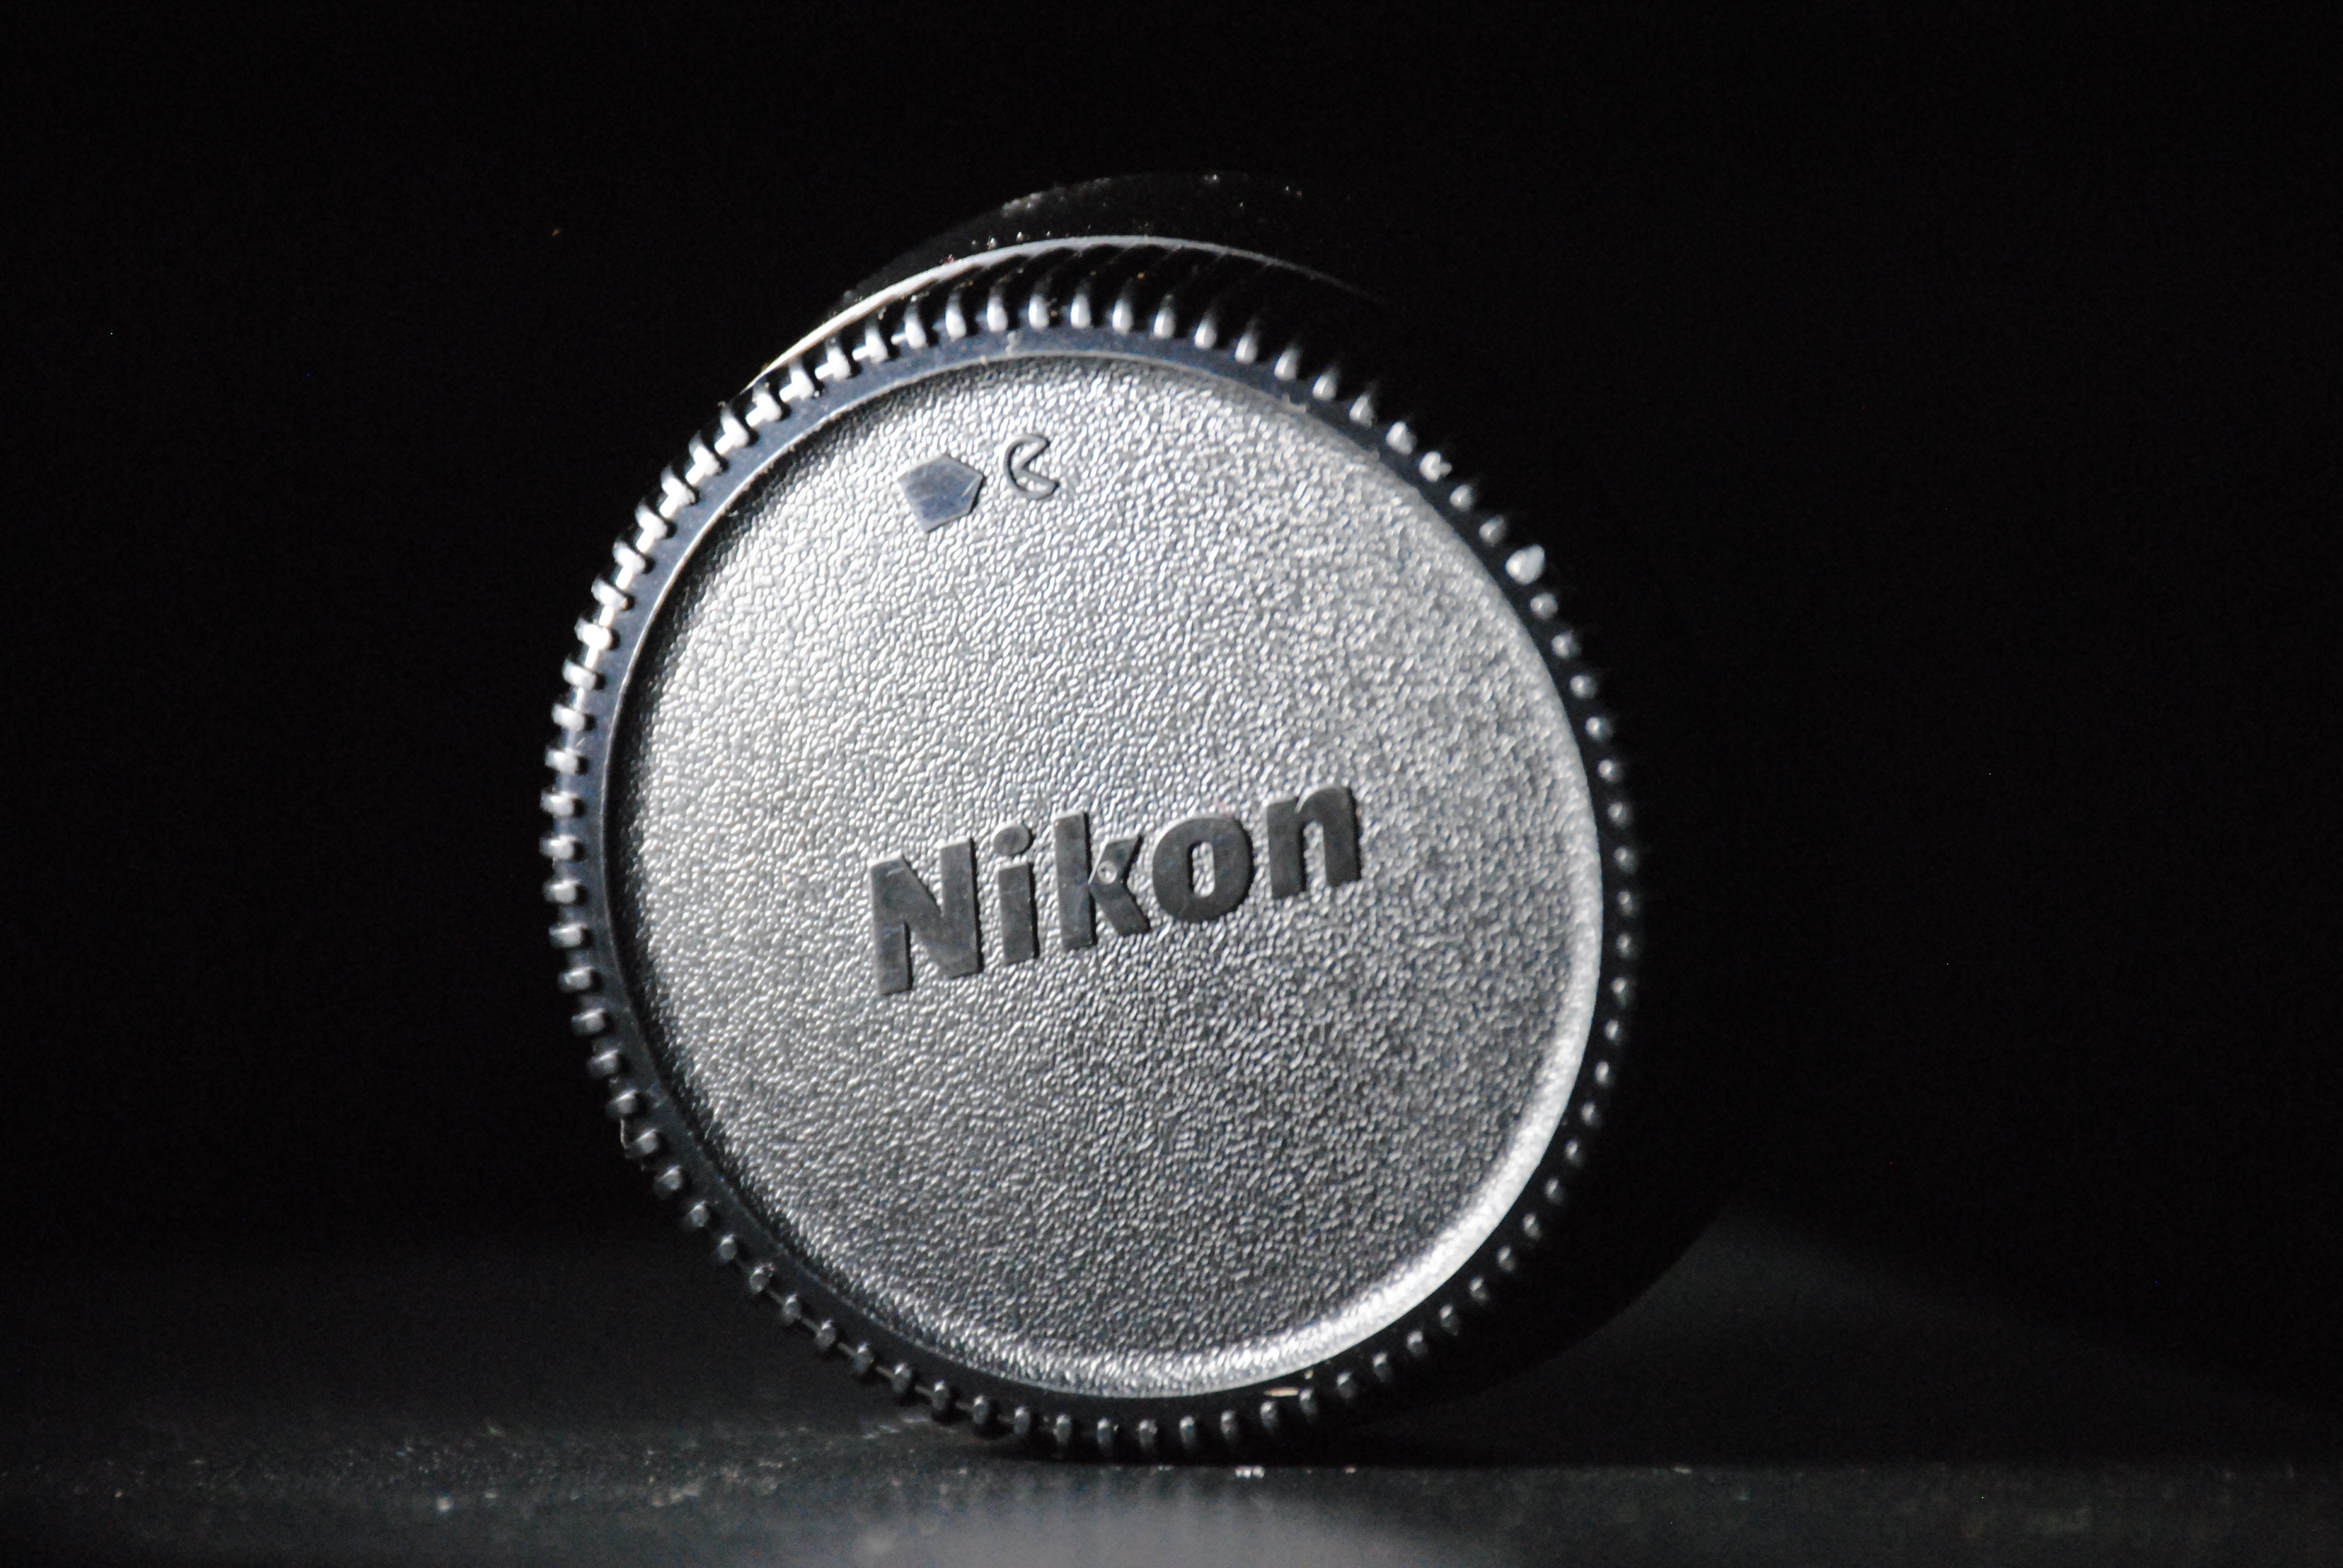
camera, photography, photo, lens, equipment, money, nikon, lens cap, human body, silver, eye, cap, accessories, photograph, currency, organ, protection, cover, photographic, accessory, fashion accessory